Tsuchiyu Onsen

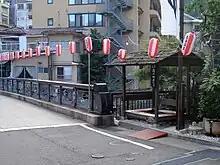
A free "ashiyu" foot bath in Tsuchiyu

There are multiple "ryokan" and hotels in the area for guests to stay the night, along with four free "ashiyu" foot baths placed throughout the area.